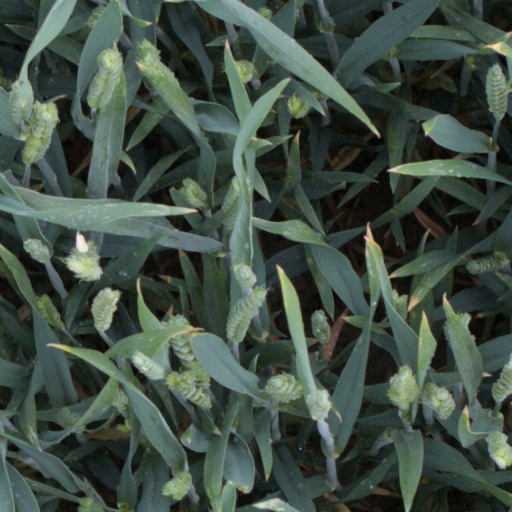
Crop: wheat